Fila

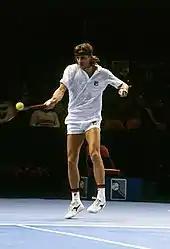
Björn Borg in 1981

In 1906, brothers Ettore and Giansevero Fila joined the Giuseppe Regis and Figli di Coggiola wool mill in Biella, Piedmont, Italy. In 1911, the Regis brothers withdrew from the company and the wool mill took the name Fratelli Fila S.p.A. Fila was officially established in 1923. It originally made clothing for the people of the Italian Alps, primarily underwear. In the 1970s it moved into sportswear, with an endorsement deal with tennis player Björn Borg, and the brand became more popular after the transition.